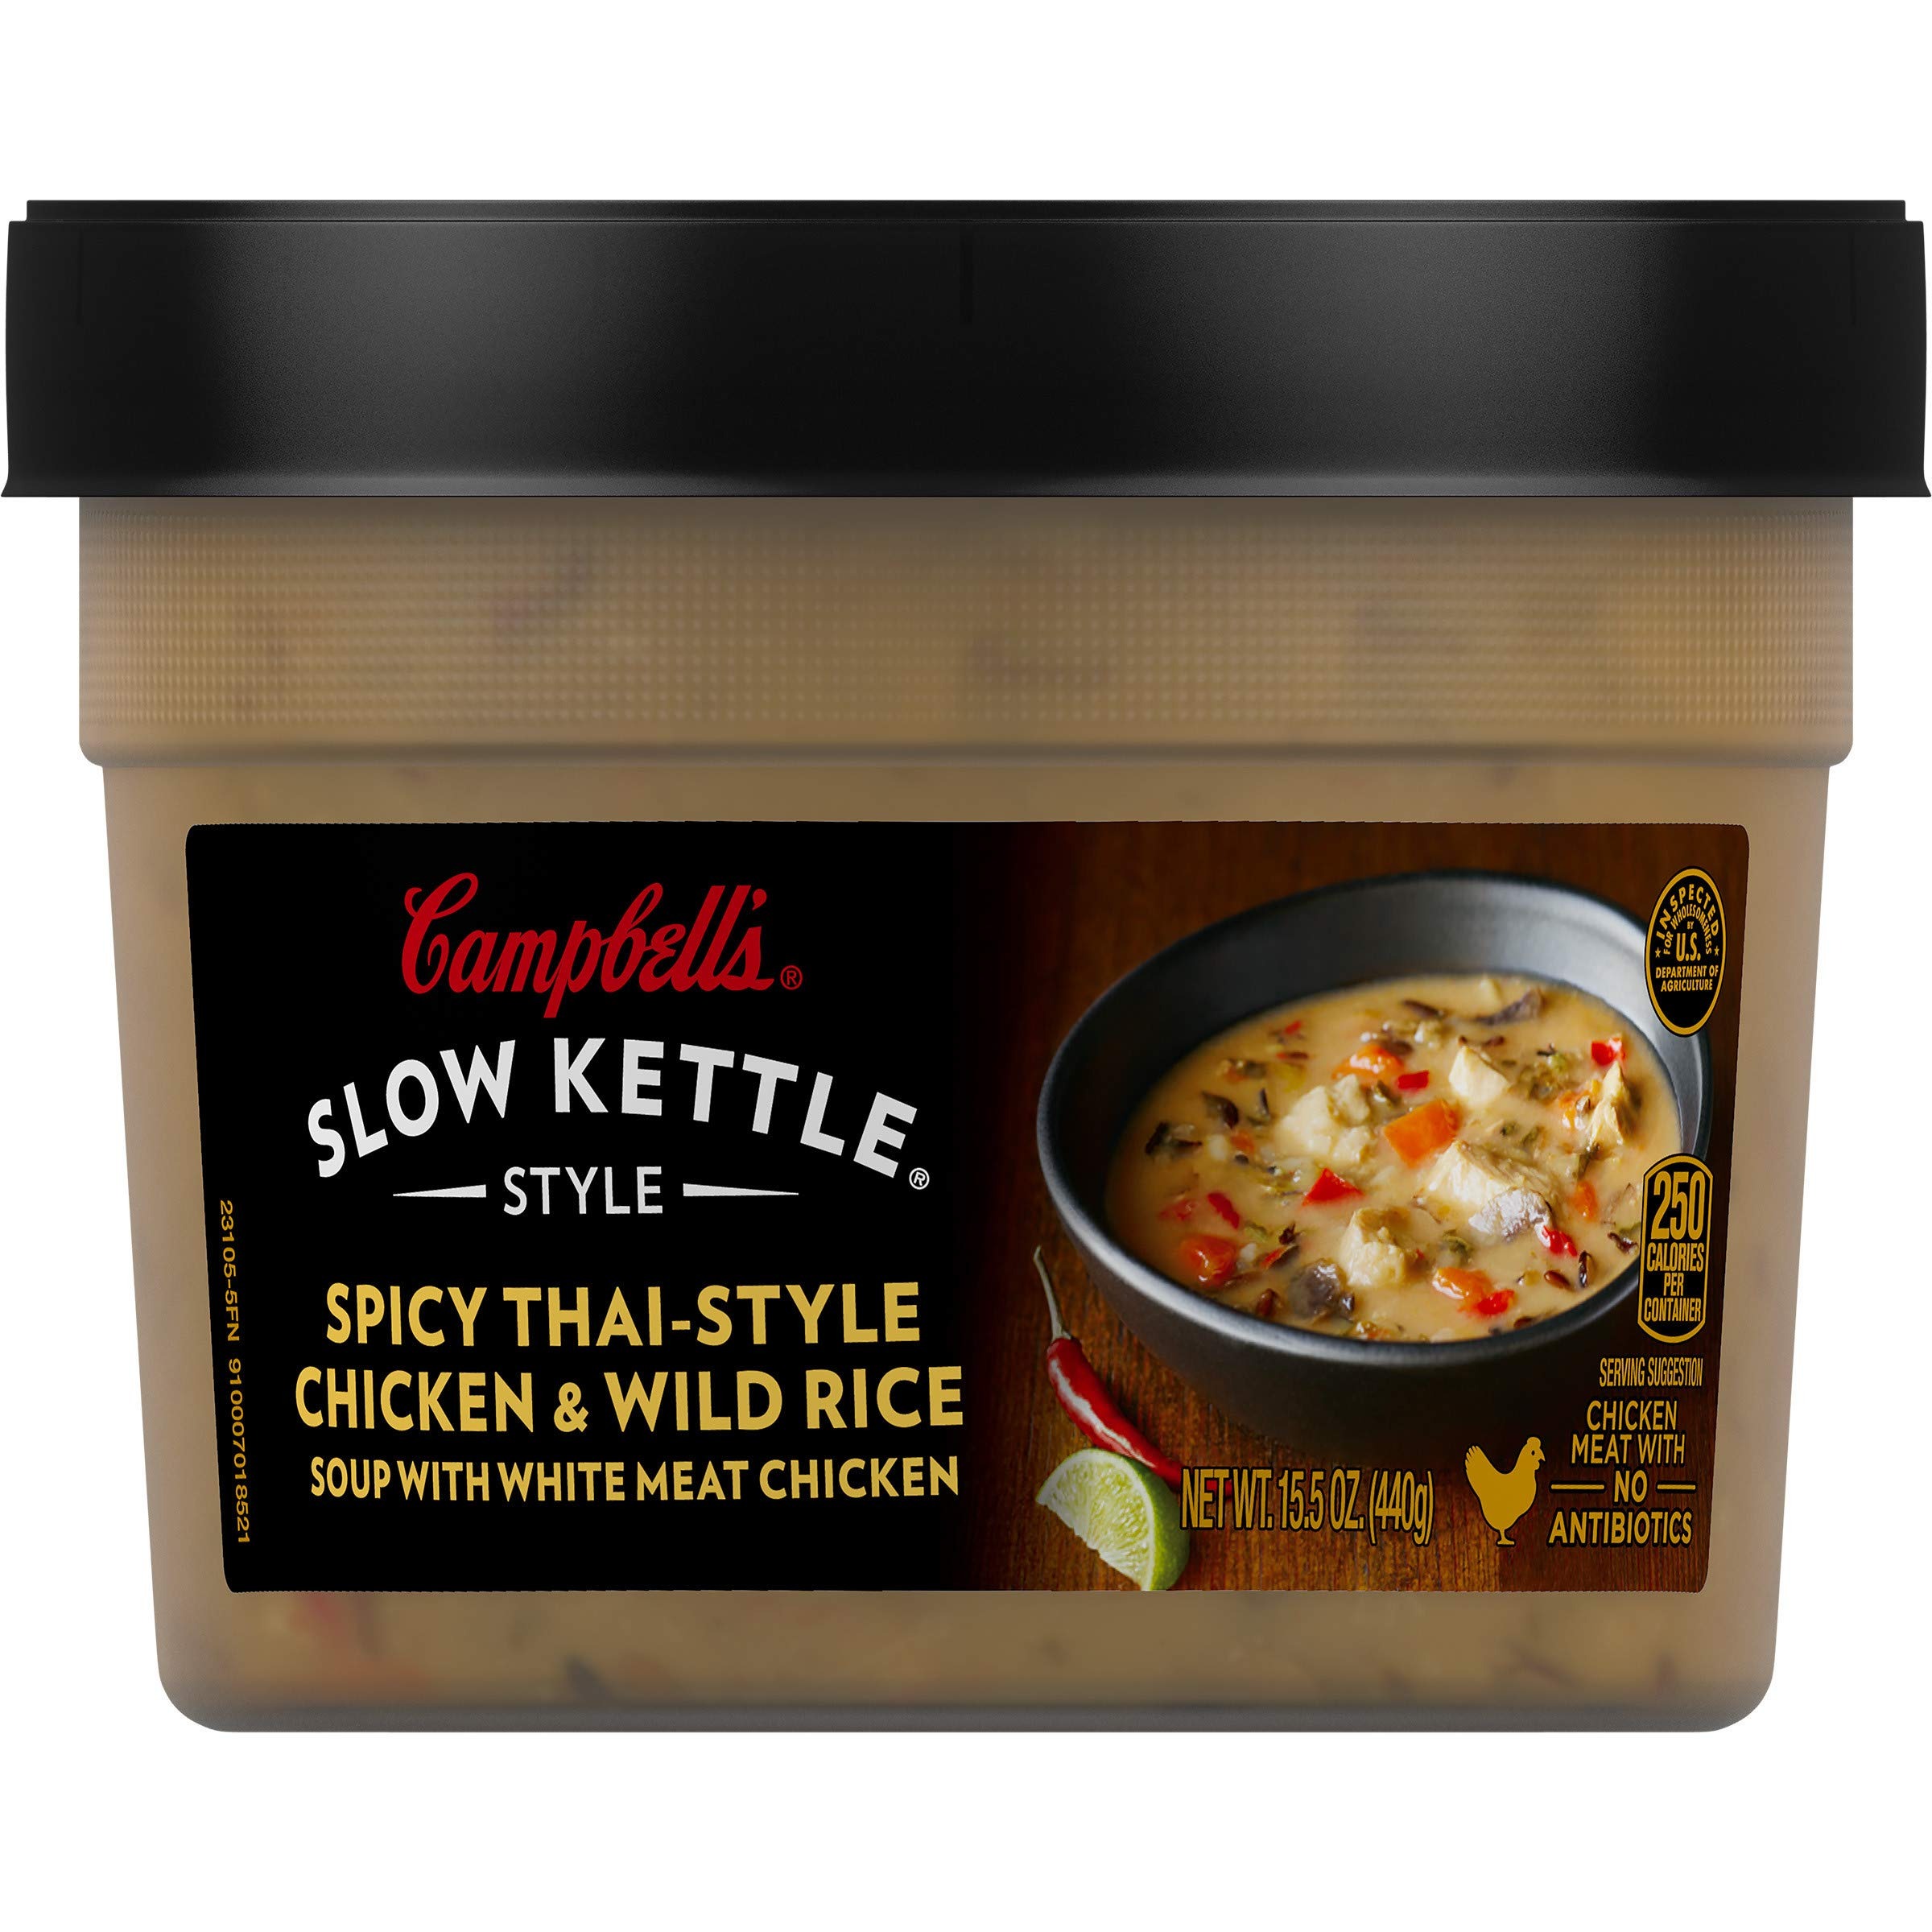
Item Name: Campbell's Slow Kettle Style Spicy Thai-Style Chicken & Wild Rice Soup with White Chicken Meat, 15.5 oz. Tub
Bullet Point 1: Savor a slow-cooked Thai recipe layered with authentic ingredients like white chicken meat with no antibiotics, veggies (carrots, red peppers, spinach, cabbage), mushrooms and wild rice in a green curry and coconut milk broth
Bullet Point 2: Made with patience, not preservatives
Bullet Point 3: Available in easy-to-open, microwave-safe bowls that are perfect for work
Bullet Point 4: Recipe inspired by soups in your favorite Thai restaurants
Bullet Point 5: Carefully crafted by Campbell's chefs
Value: 15.5
Unit: Ounce

Price: 2.98